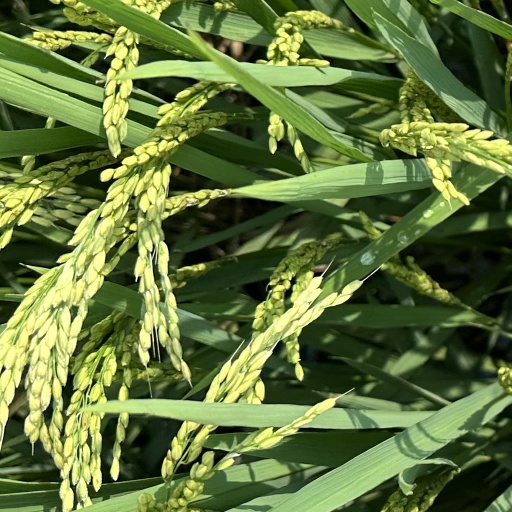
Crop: rice